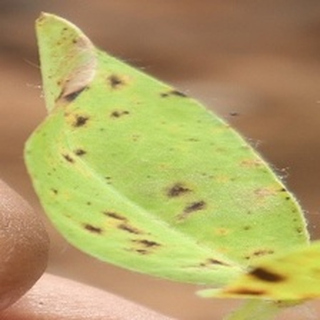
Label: groundnut_late_leaf_spot